The White Trap

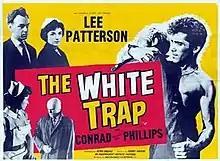
British theatrical poster

The White Trap is a 1959 British second feature ('B') thriller film directed by Sidney Hayers and starring Lee Patterson. The screenplay was by Peter Barnes.